Marmato

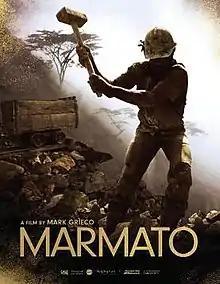
Promotional poster

Marmato is a 2014 American documentary film written, directed and produced by Mark Grieco. It is the debut feature film of Grieco. The film premiered in competition category of U.S. Documentary Competition program at the 2014 Sundance Film Festival on January 17, 2014, where it won the Candescent Award.